MV Queen of the Oceans

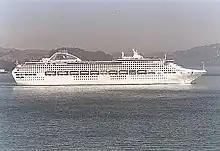
"Ocean Princess" in 2001

"Oceana" was originally ordered by P&O to serve in the Princess Cruises fleet. She was named by Ali MacGraw and Ryan O'Neal and entered service as "Ocean Princess" on 16 February 2000. During the winter season, "Ocean Princess" was positioned in the southern Caribbean, while in summer she operated in Alaskan waters. Shortly after her launch, P&O demerged its cruise ship operations and "Ocean Princess" came under the ownership of P&O Princess Cruises, whilst continuing to serve in the Princess Cruises fleet.